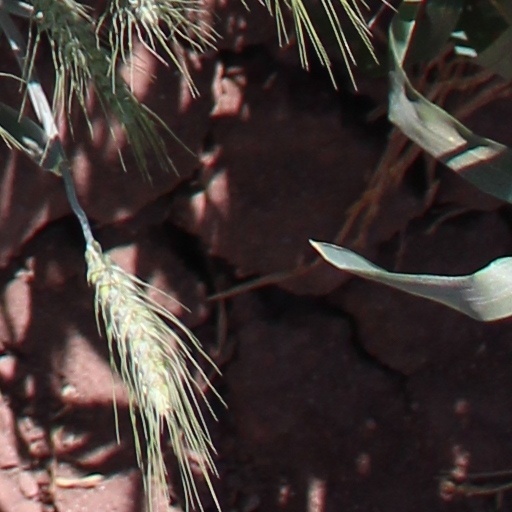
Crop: wheat